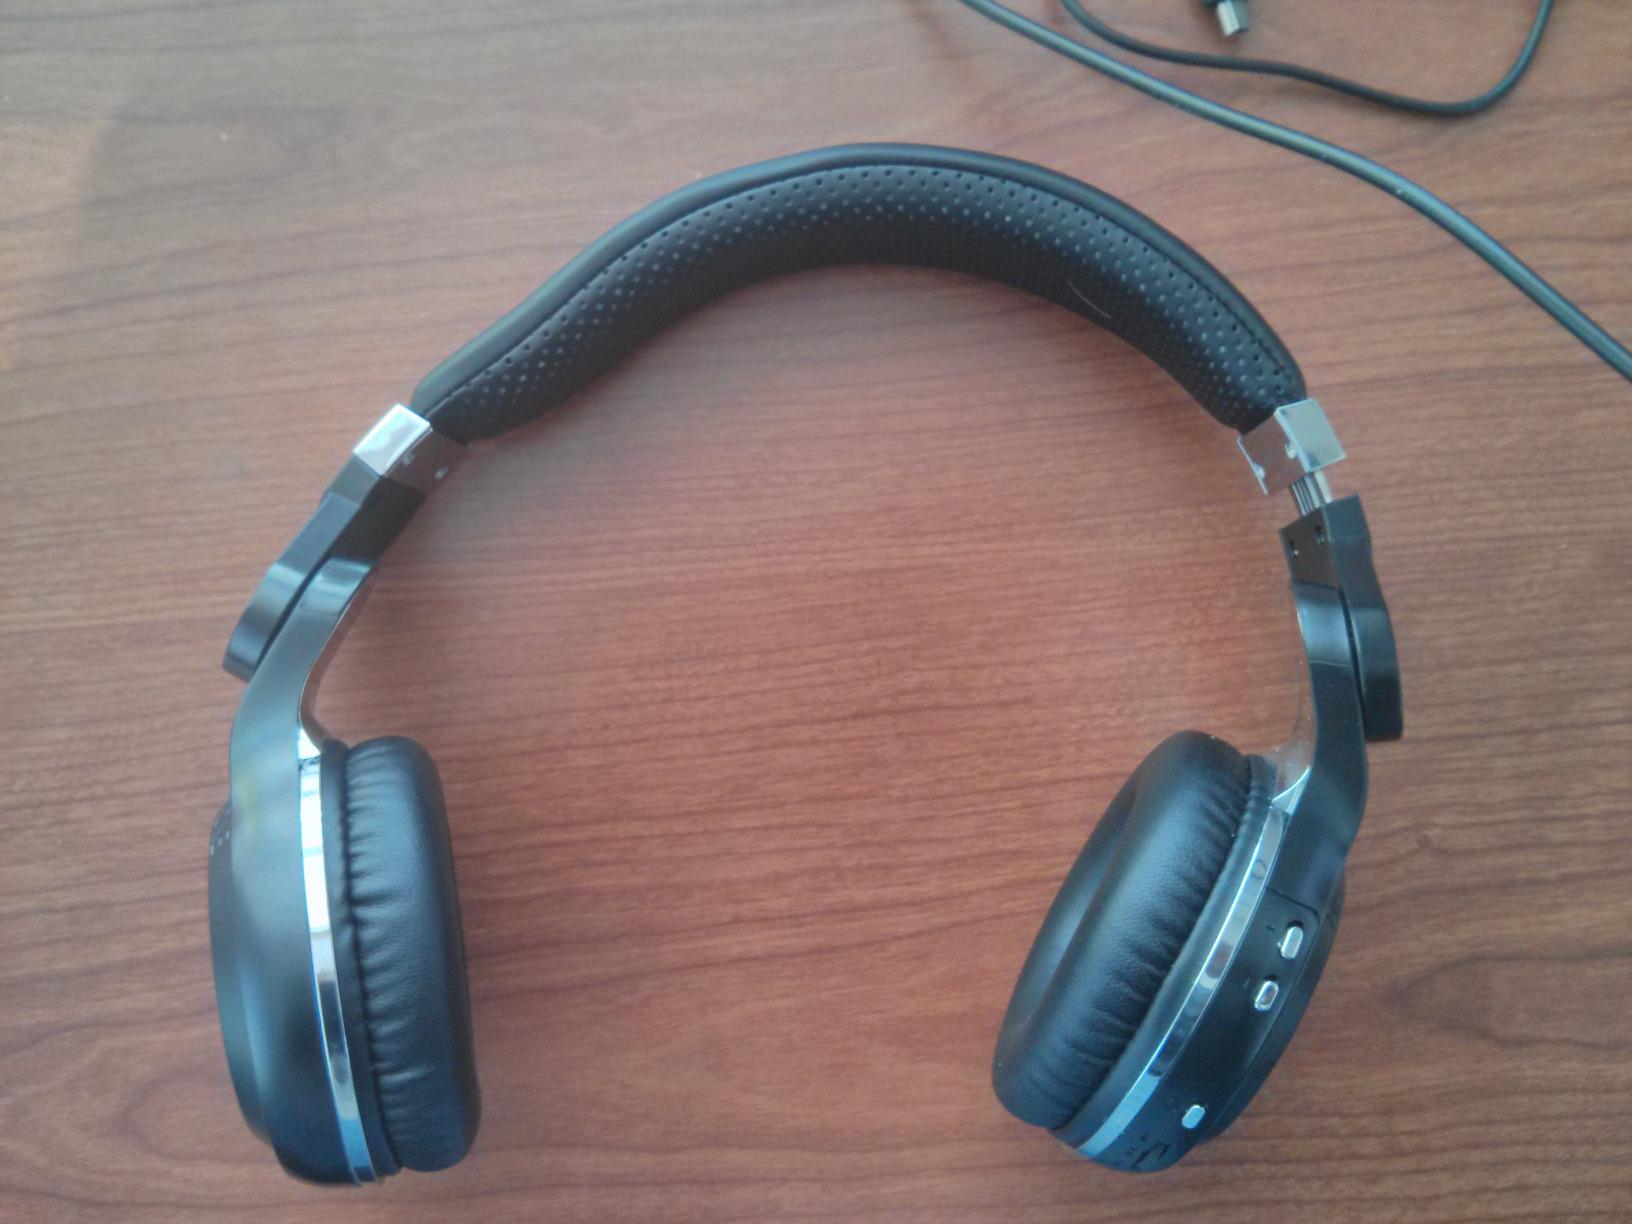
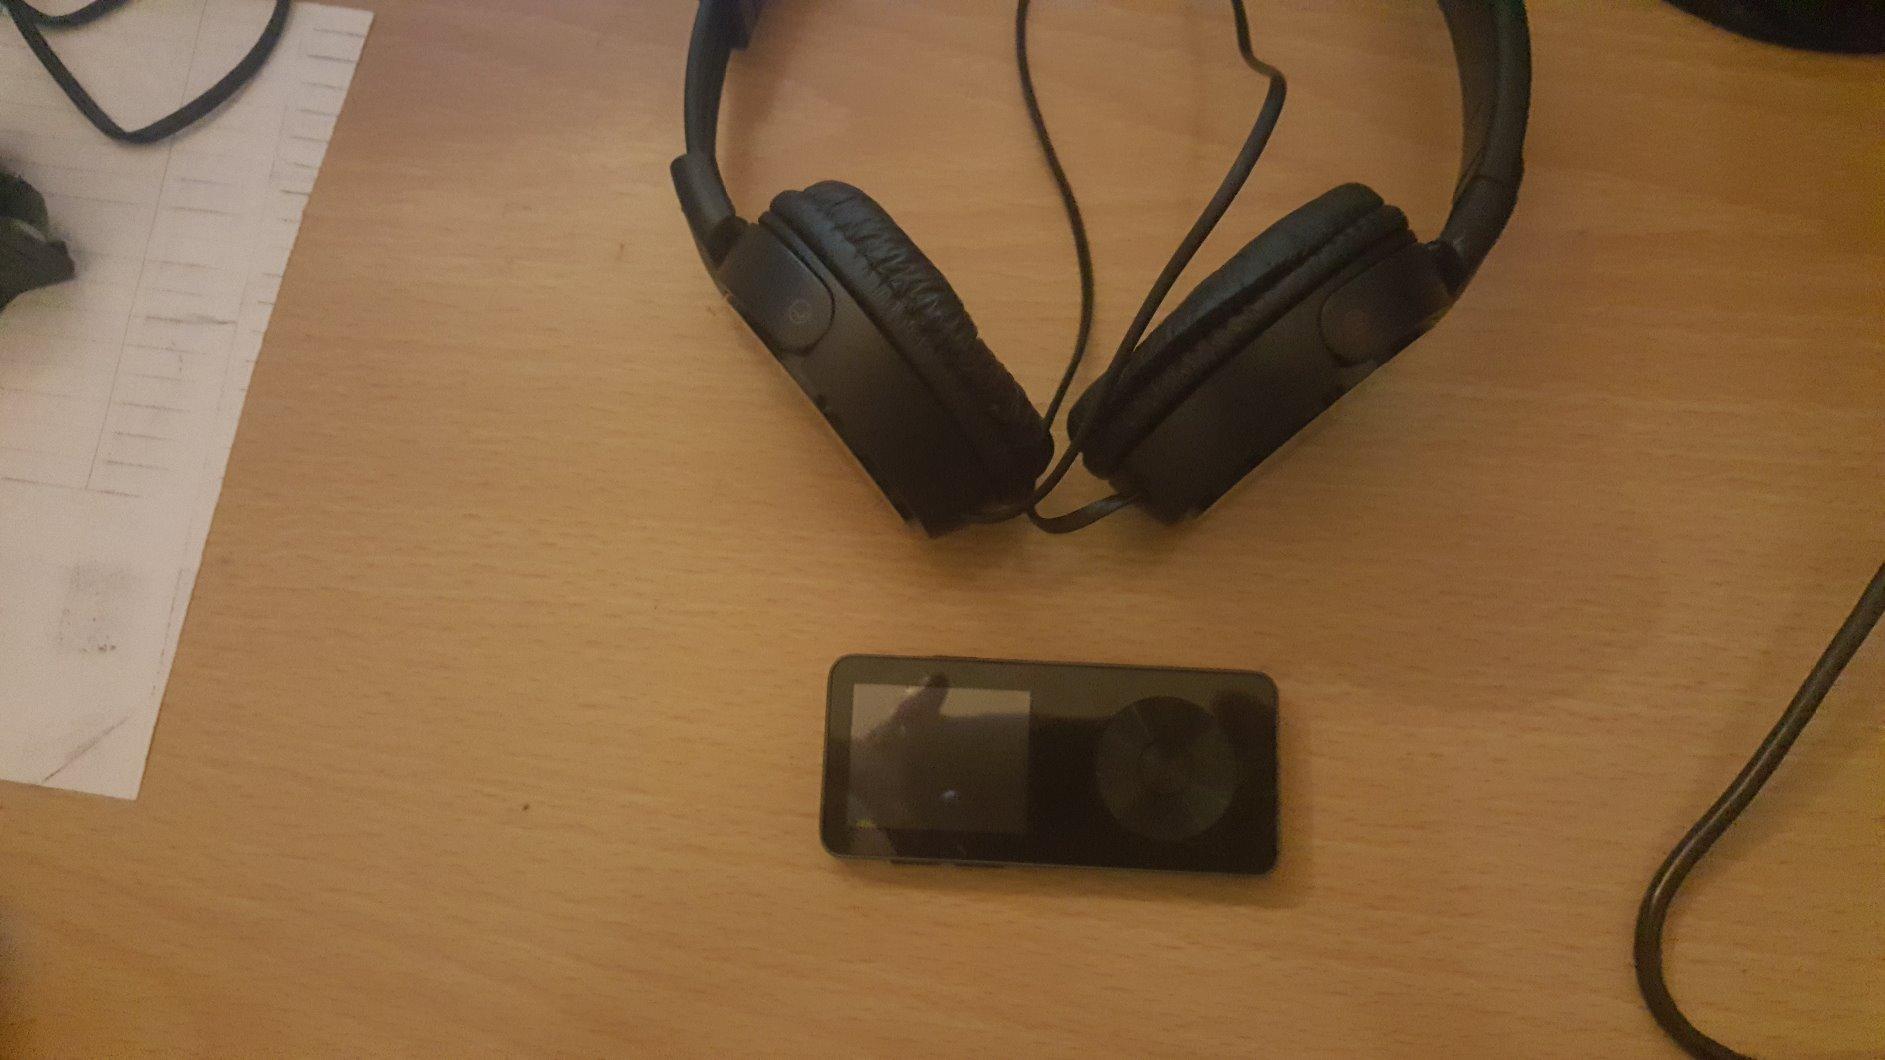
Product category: headphones
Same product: no